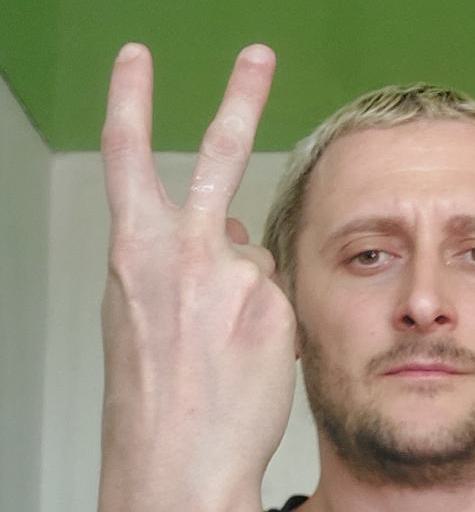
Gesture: peace_inverted